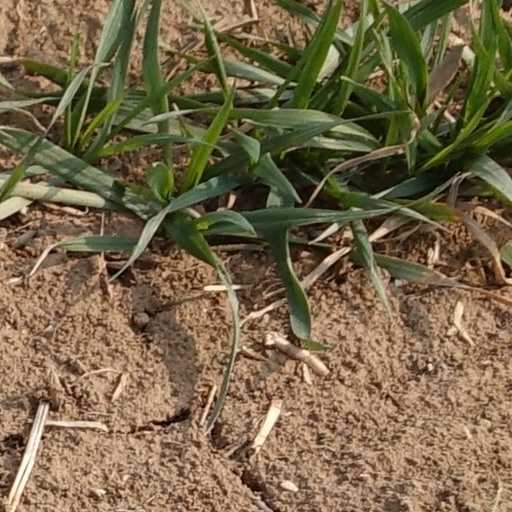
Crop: wheat